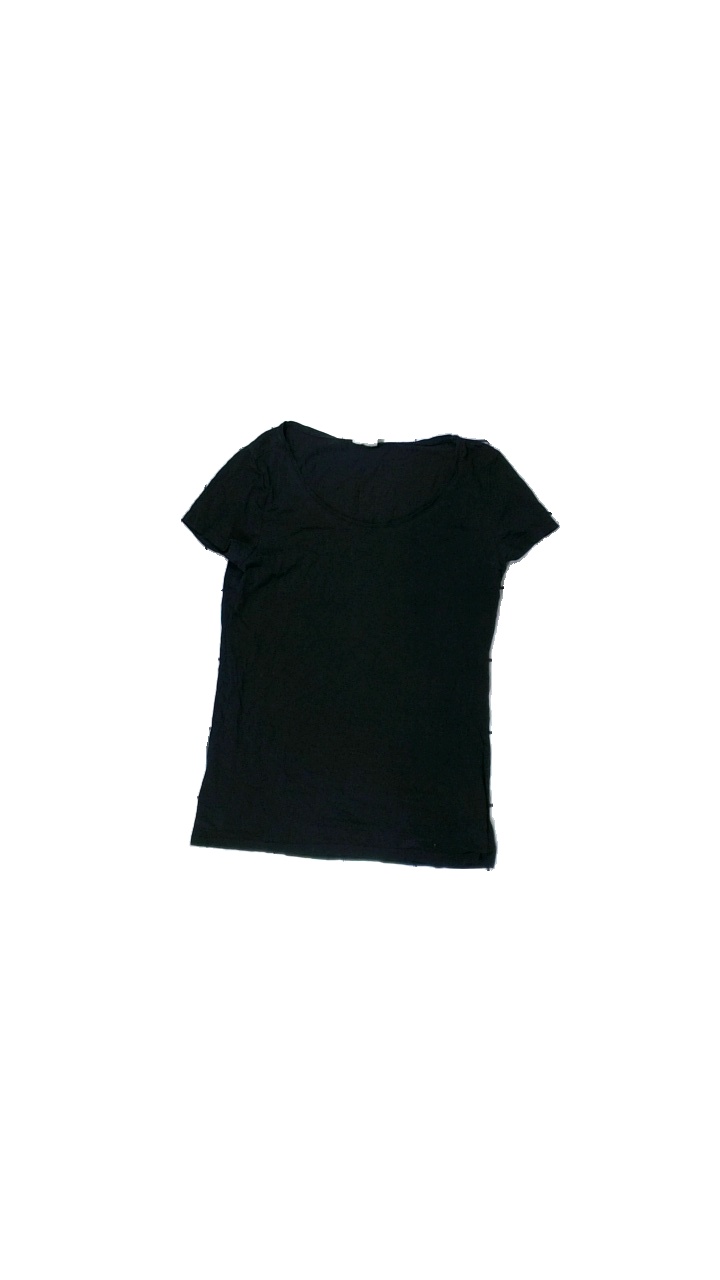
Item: T-shirt (Ladies)
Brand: H&m
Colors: Black
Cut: Regular, C-collar
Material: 87% cotton, 13% elastane
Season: All
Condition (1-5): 2
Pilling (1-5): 4
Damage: Hole
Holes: Major
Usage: Export
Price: <50